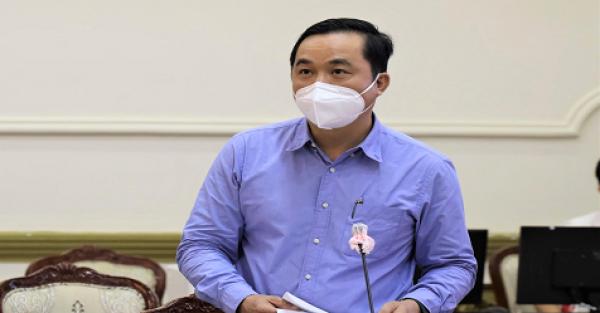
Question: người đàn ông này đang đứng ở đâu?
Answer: đang đứng ở trong một phòng họp